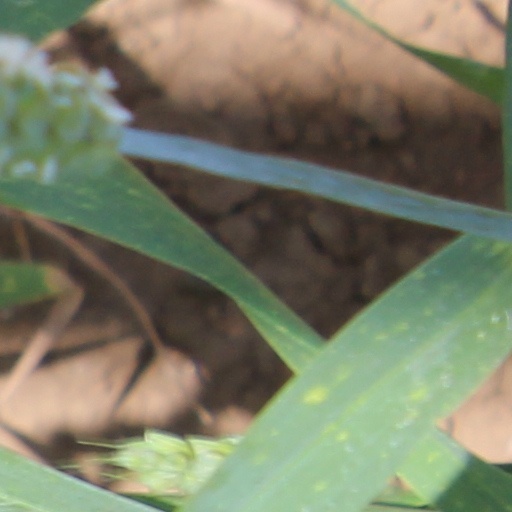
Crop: wheat